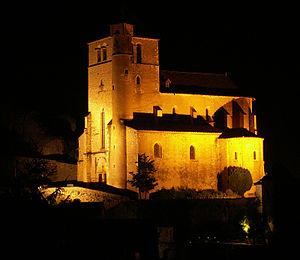
Eglise fortifiée de Saint-Cirq-Lapopie de nuit
Saint-Cirq-Lapopie est une commune française, située dans le département du Lot dans la région Occitanie, en Quercy.